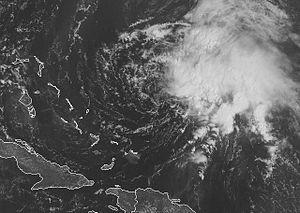
La tempête tropicale Danny est le cinquième système tropical de la saison 2009 dans le bassin Atlantique, et le quatrième ayant reçu un nom. Il s'est formé le 26 août au large des Bahamas à partir d'une onde tropicale venue de la côte africaine, sans passer par le stade de dépression tropicale, mais n'a pas rencontré des conditions favorables à son développement en ouragan. Le 29 août, Danny a été absorbé par une dépression des latitudes moyennes passant le long de la côte des états du nord-est des États-Unis et sur les provinces de l'Atlantique du Canada. Les restes de Danny ont laissé de fortes quantités de pluie dans ces régions, causant des inondations locales. Un jeune garçon s'est noyé en Caroline du Nord, loin de la tempête, emporté par les vagues en faisant du bodyboard.